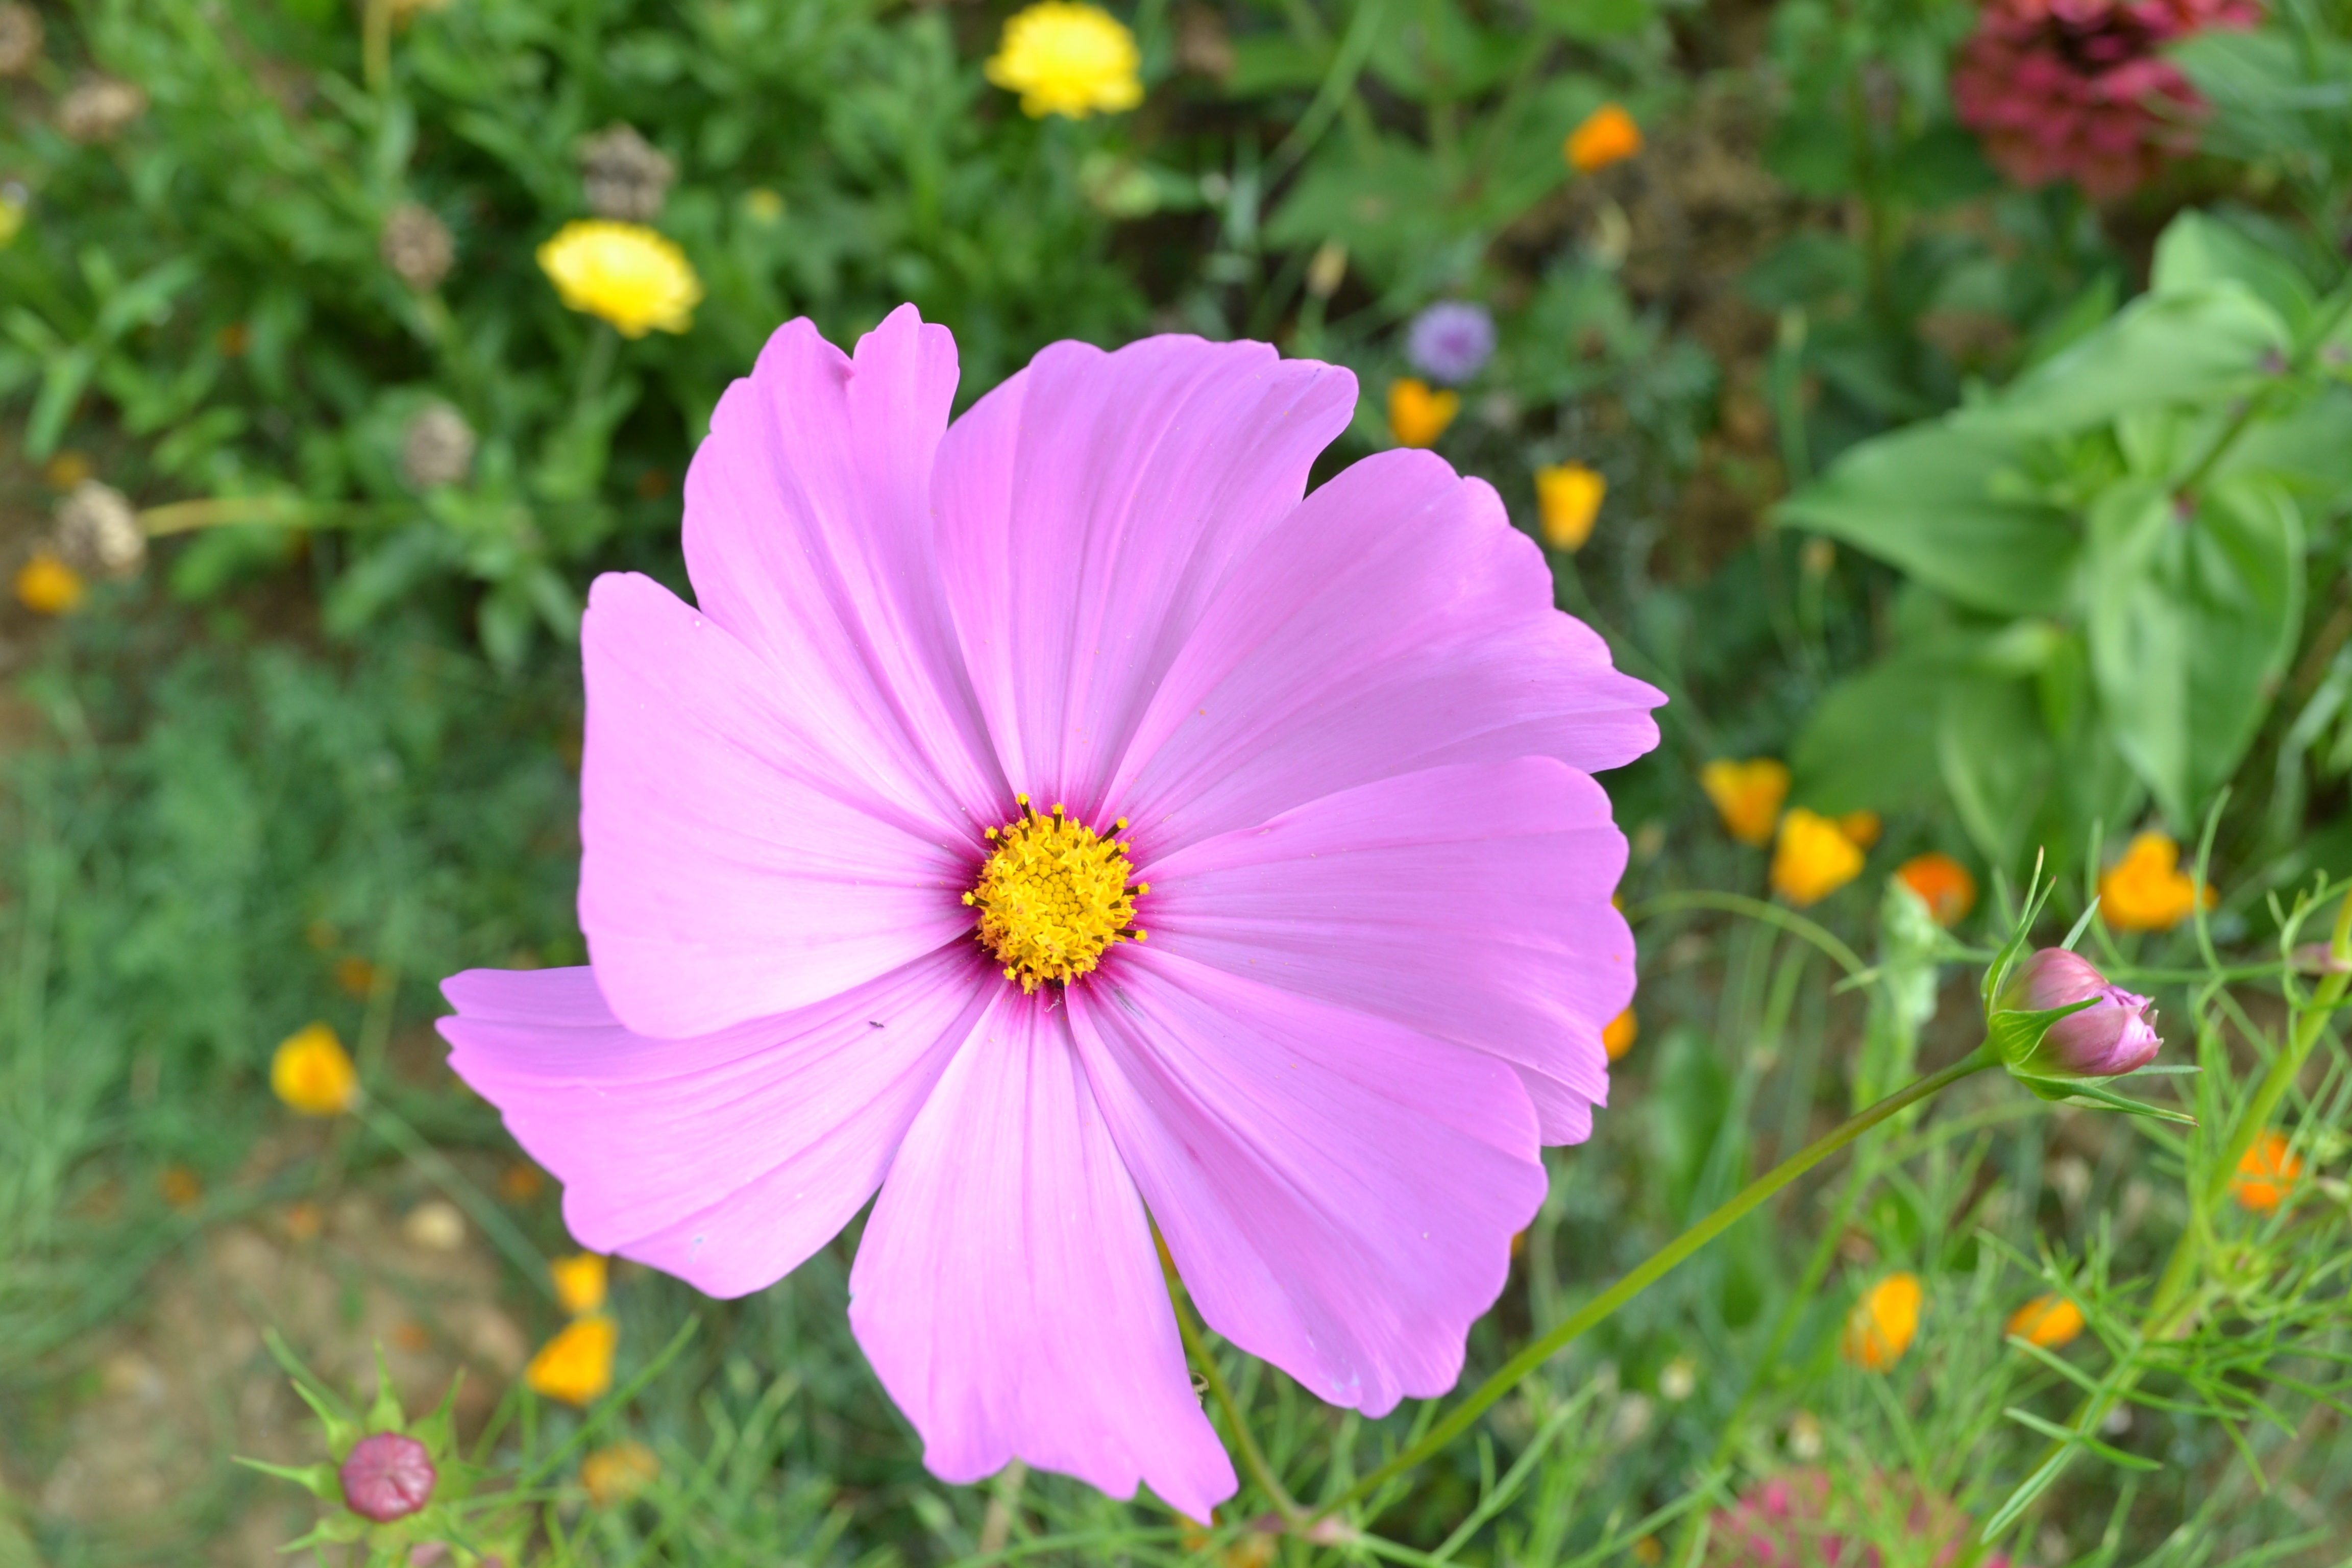
nature, plant, field, meadow, cosmos, flower, petal, summer, botany, flora, wildflower, pink flower, public garden, macro photography, flowering plant, daisy family, petal pink, annual plant, land plant, garden cosmos